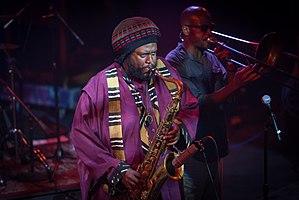
Kamasi Washington, né le 18 février 1981 à Los Angeles, est un saxophoniste de jazz américain, jouant généralement du saxophone ténor.